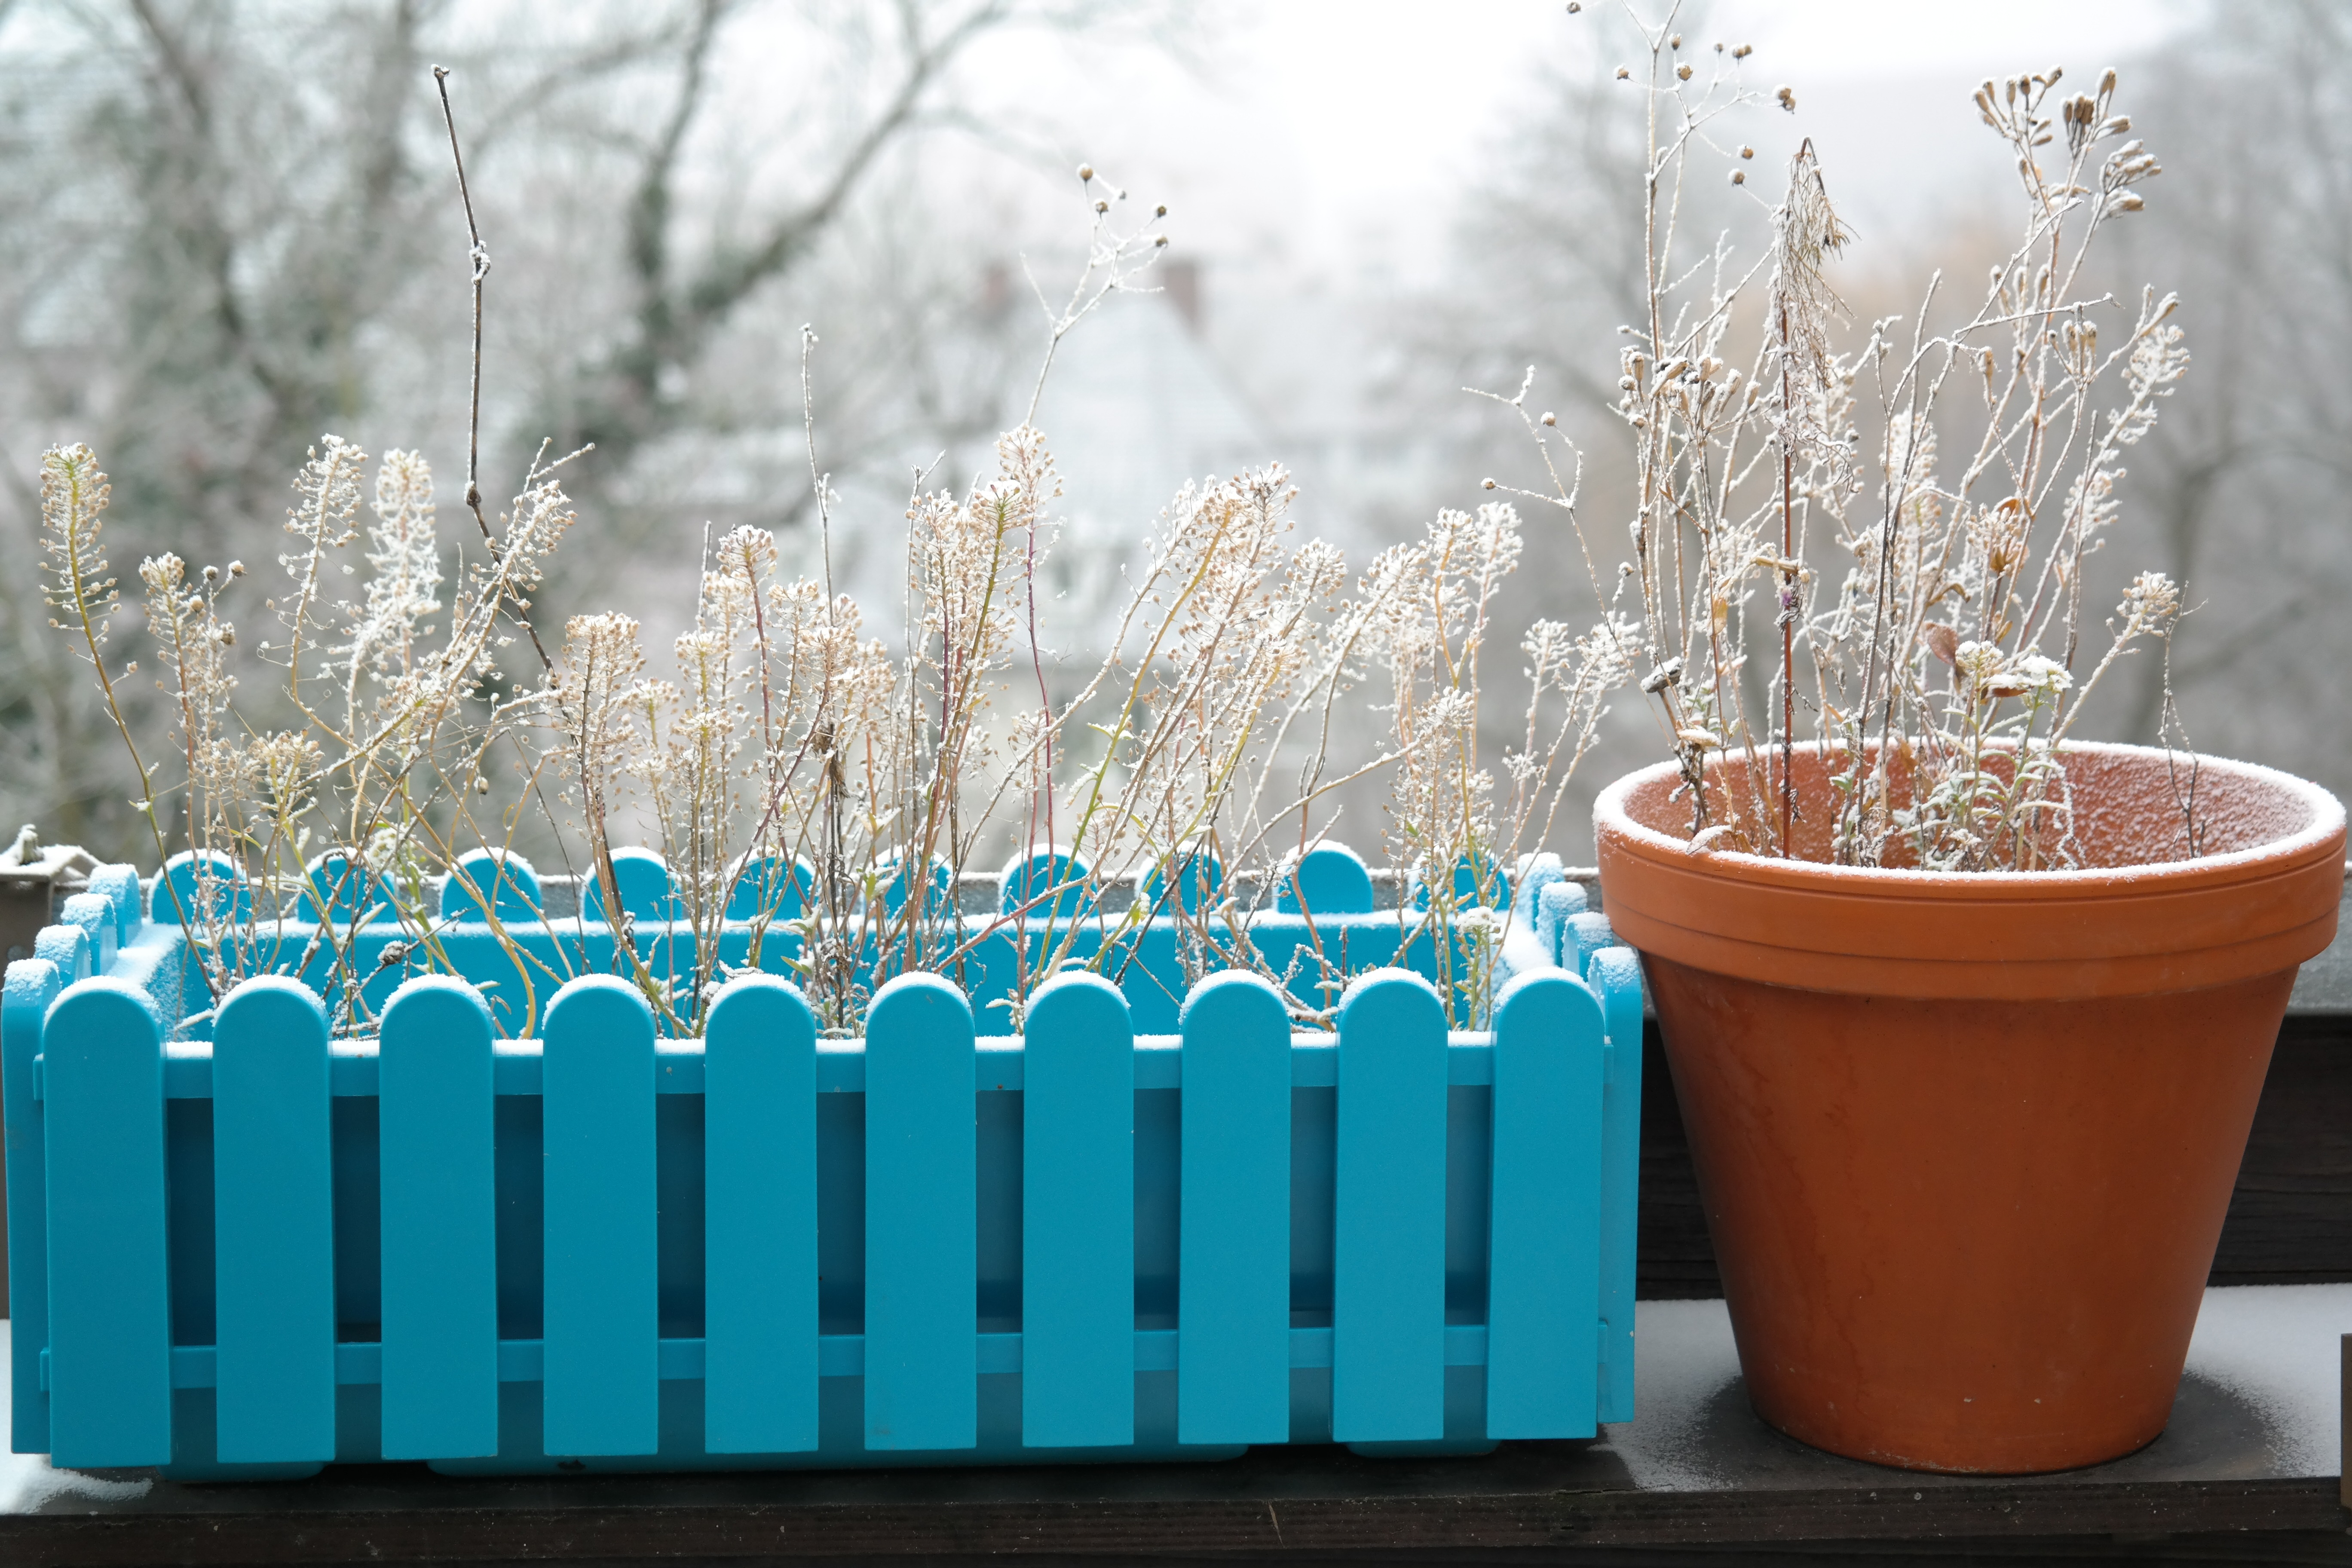
cold, winter, flower, frost, spring, green, frozen, blue, season, flowers, icy, flowerpot, flower box